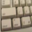
Label: keyboard